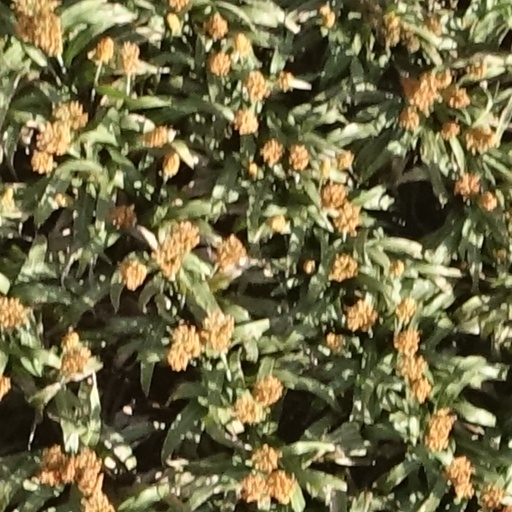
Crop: sorghum